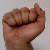
The image shows a hand gesture representing the letter 'A' in Indian Sign Language.